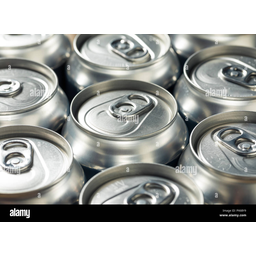
Label: metal